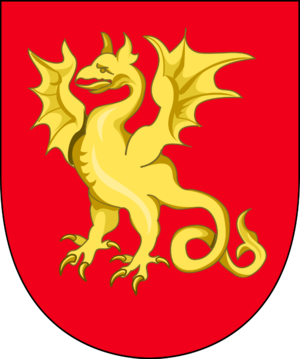
Skånelandene
Skånelandene eller Skåneland er en fælles betegnelse for de tre tidligere danske landsdele Skåne, Halland og Blekinge, der tilfaldt Sverige ved Roskildefreden i 1658, samt Bornholm. Betegnelsen bygger på det latinske Terra Scaniae fra middelalderen. Skåneland er identisk med det område, hvor Skånske Lov var gældende og Lunds stift. Det er imidlertid omstridt, om regionen havde en fælles betegnelse og en fælles identitet før 1658. Navnet Skåneland er i kilder fra middelalderen brugt som et andet ord for Skåne og kan i en enkelt kilde fra 1300-tallet have dækket et større område. Men det er først fra slutningen af 1800-tallet, at den skånske historiker Martin Weibull lancerer begrebet Skåneland som samlebetegnelse for de tre tidligere østdanske landsdele og Bornholm.